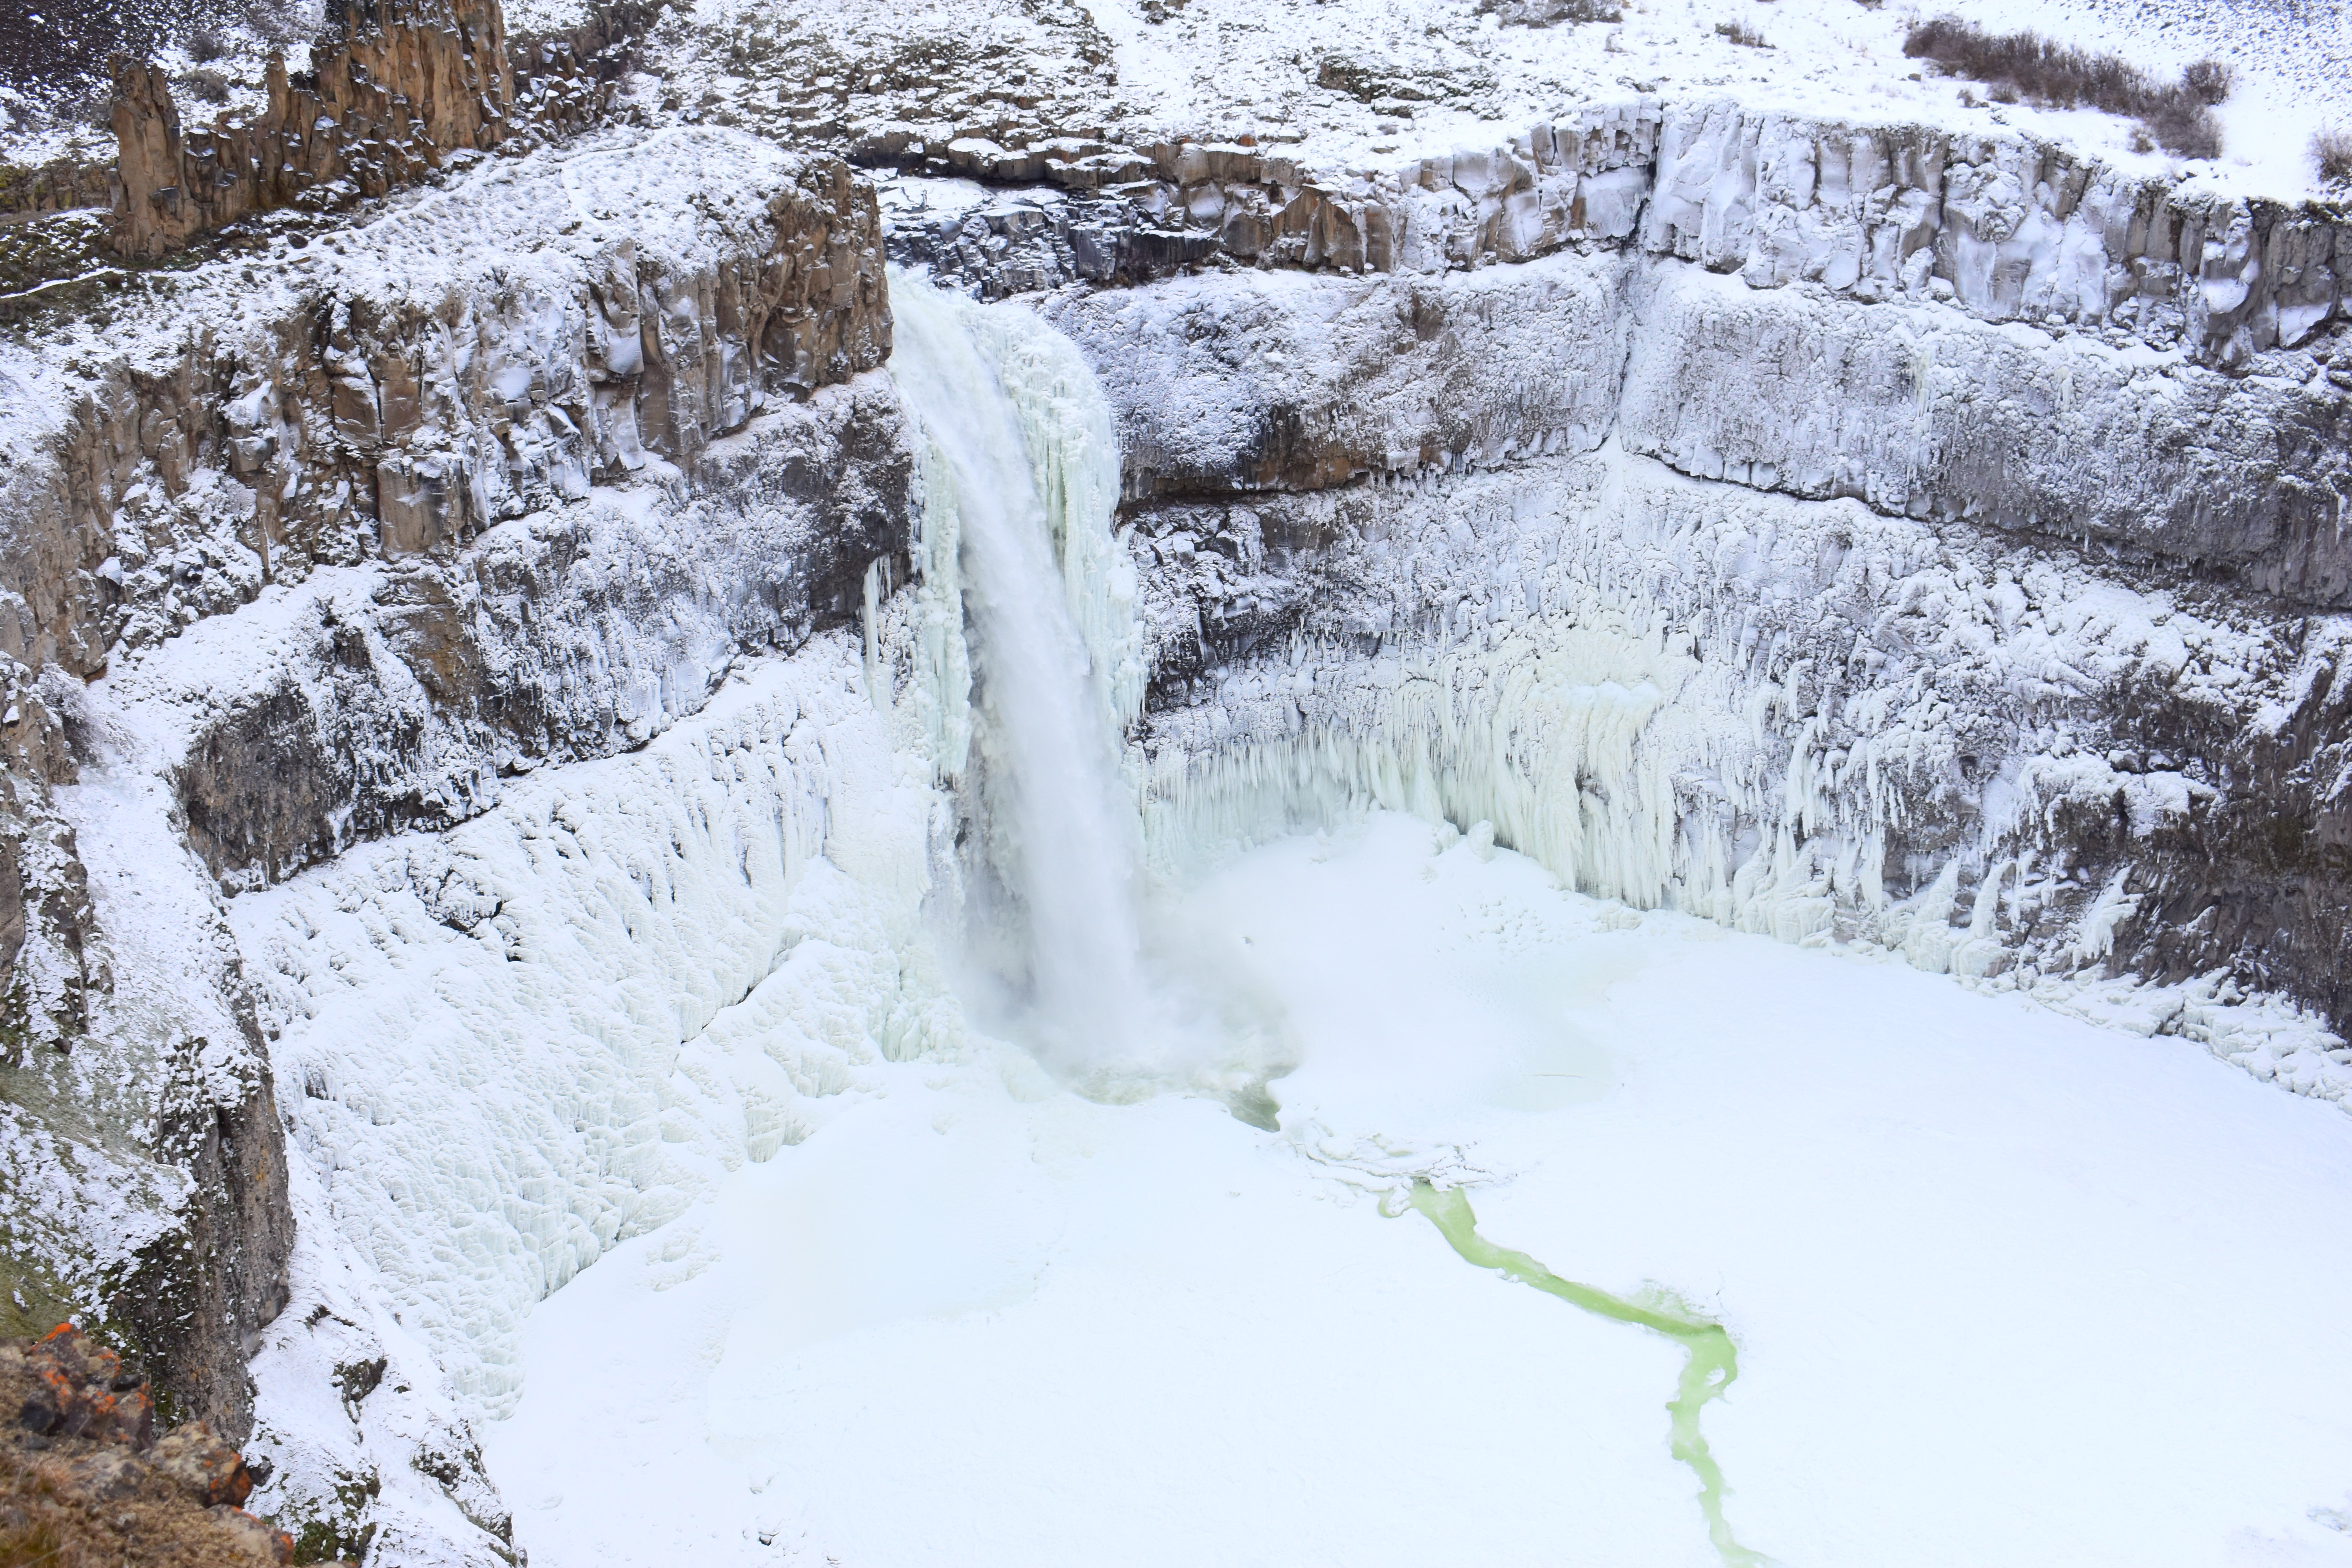
mountain, snow, winter, ice, weather, season, ridge, water feature, freezing, geological phenomenon